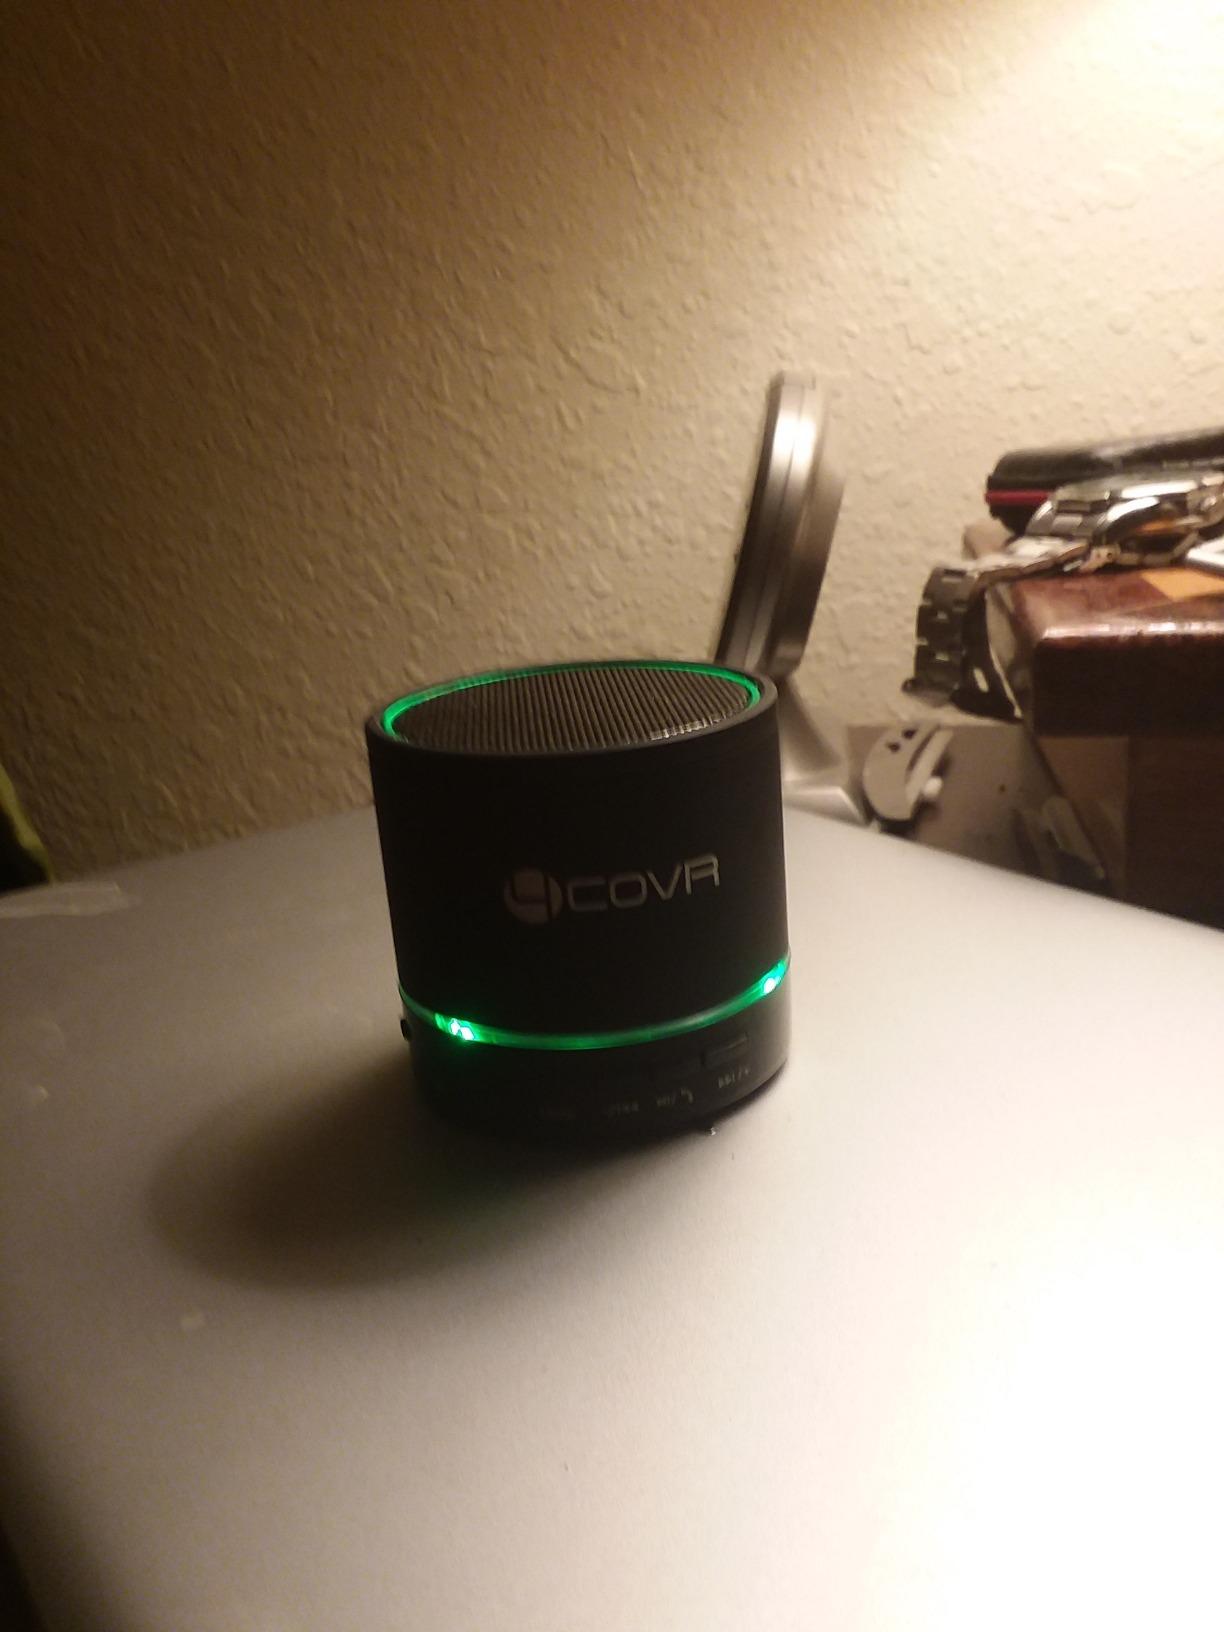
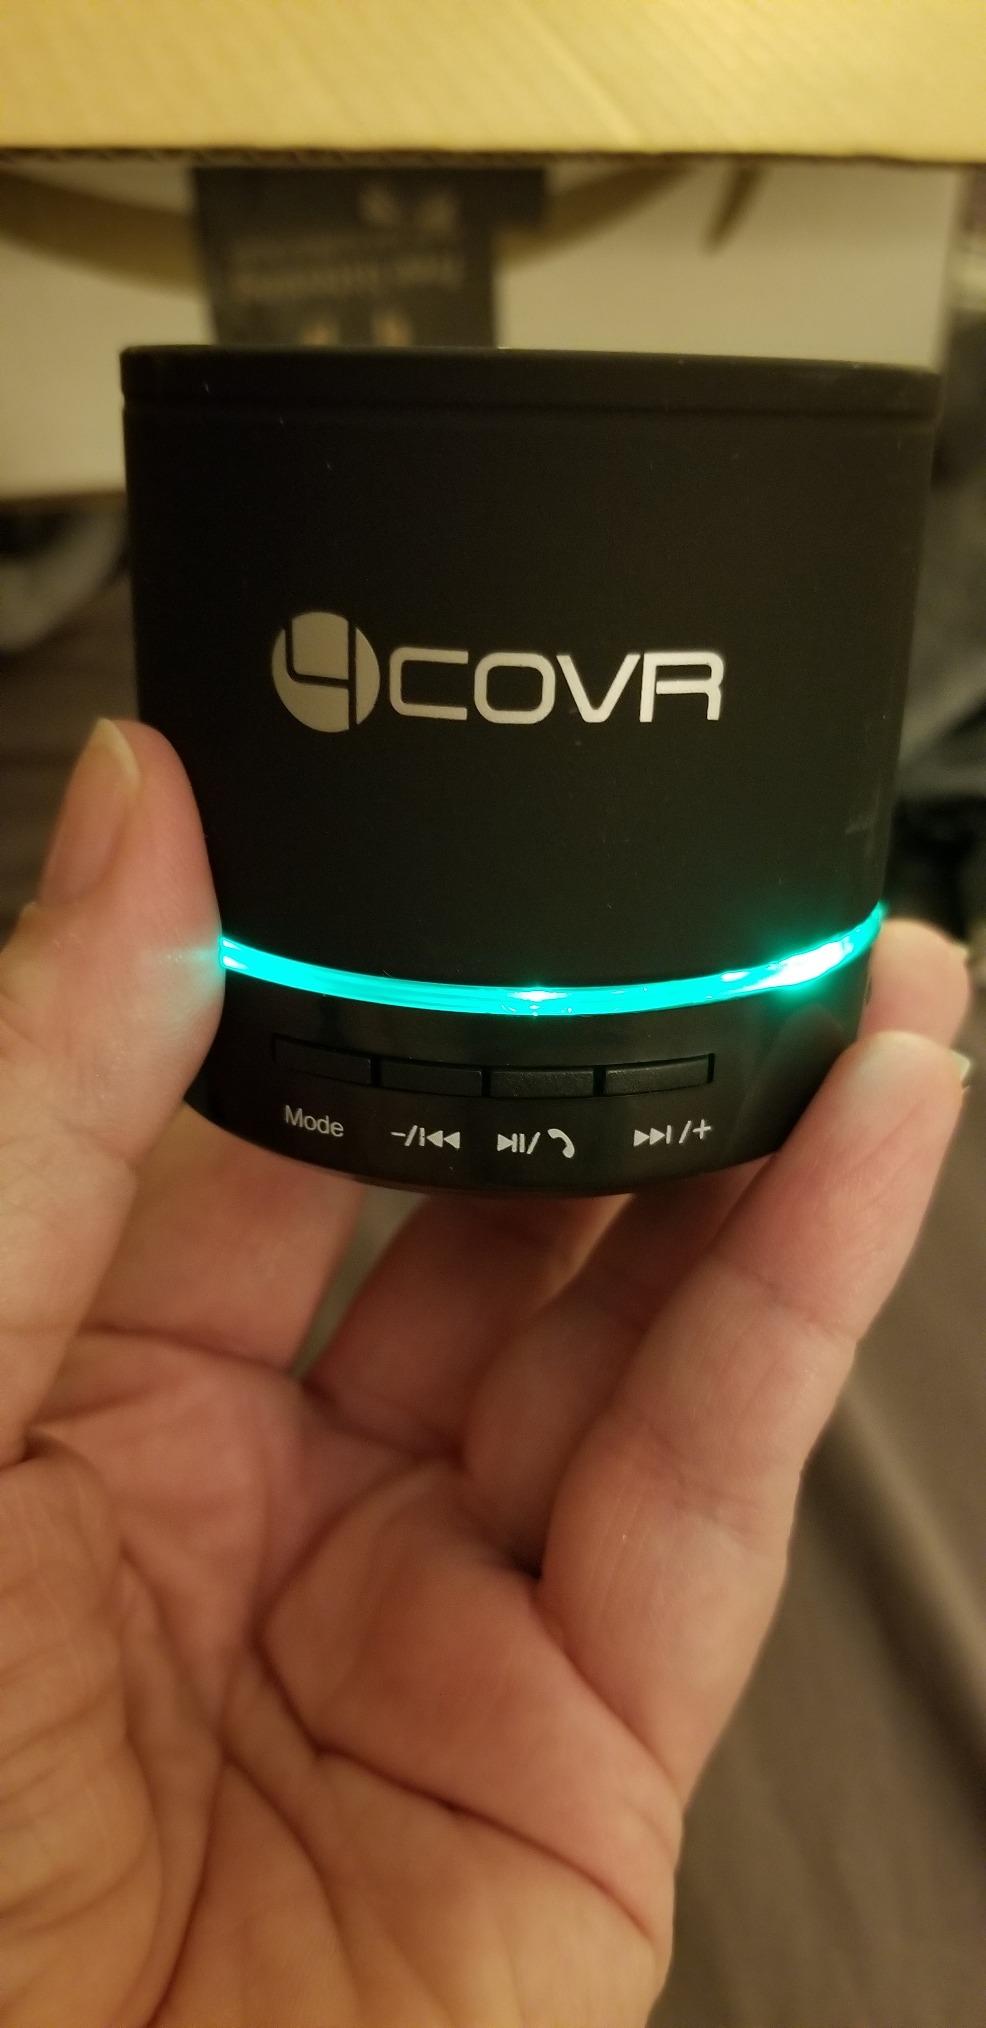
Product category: microphone
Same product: yes